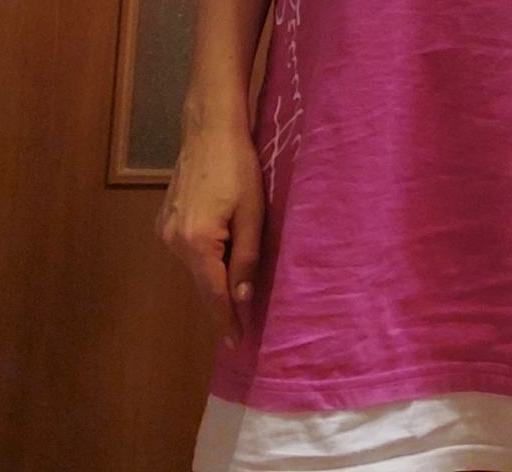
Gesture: no_gesture